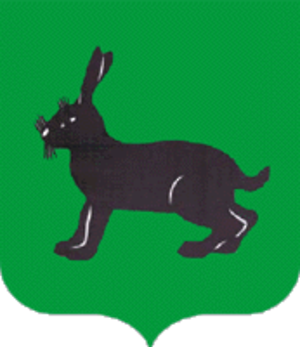
Kopys est une commune urbaine de la voblast de Vitebsk, en Biélorussie. Sa population s'élevait à 850 habitants en 2016.
Une commune urbaine est la désignation officielle d'un certain type de localité à caractère urbain, utilisée en Biélorussie et dans 9 autres pays issus de l'ancienne Union soviétique.